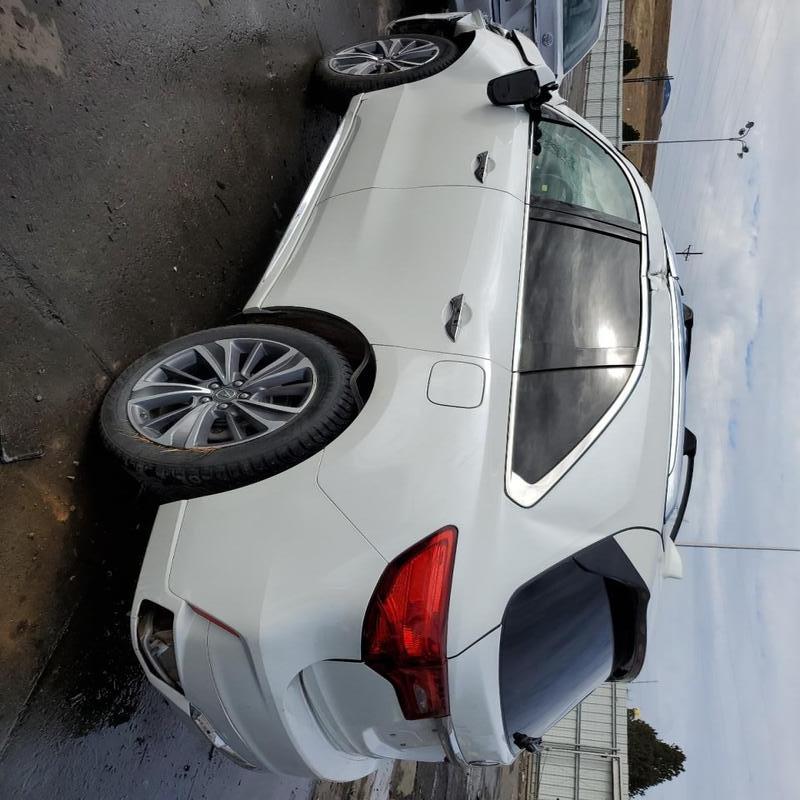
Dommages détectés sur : aile avant gauche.
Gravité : mineur